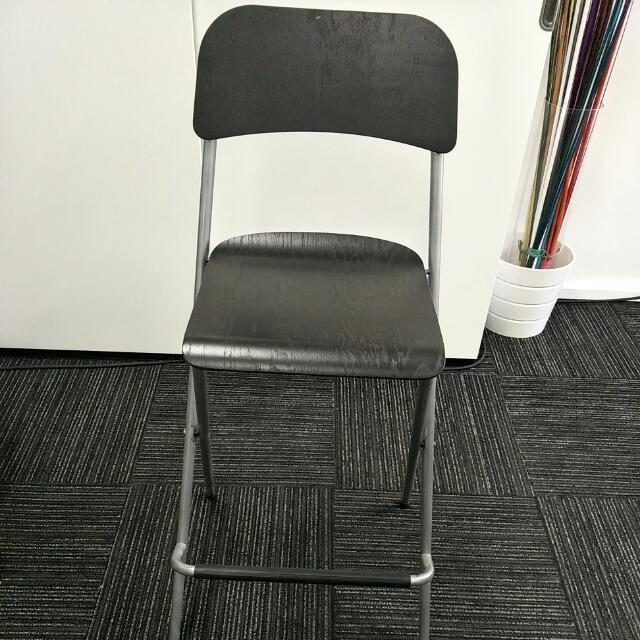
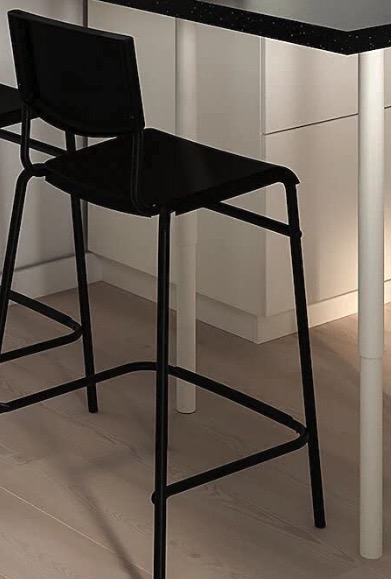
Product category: stool
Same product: no